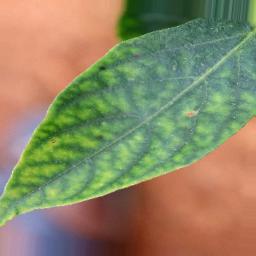
Label: nutritional